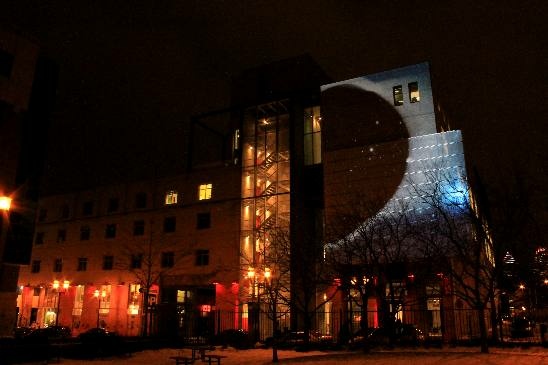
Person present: No